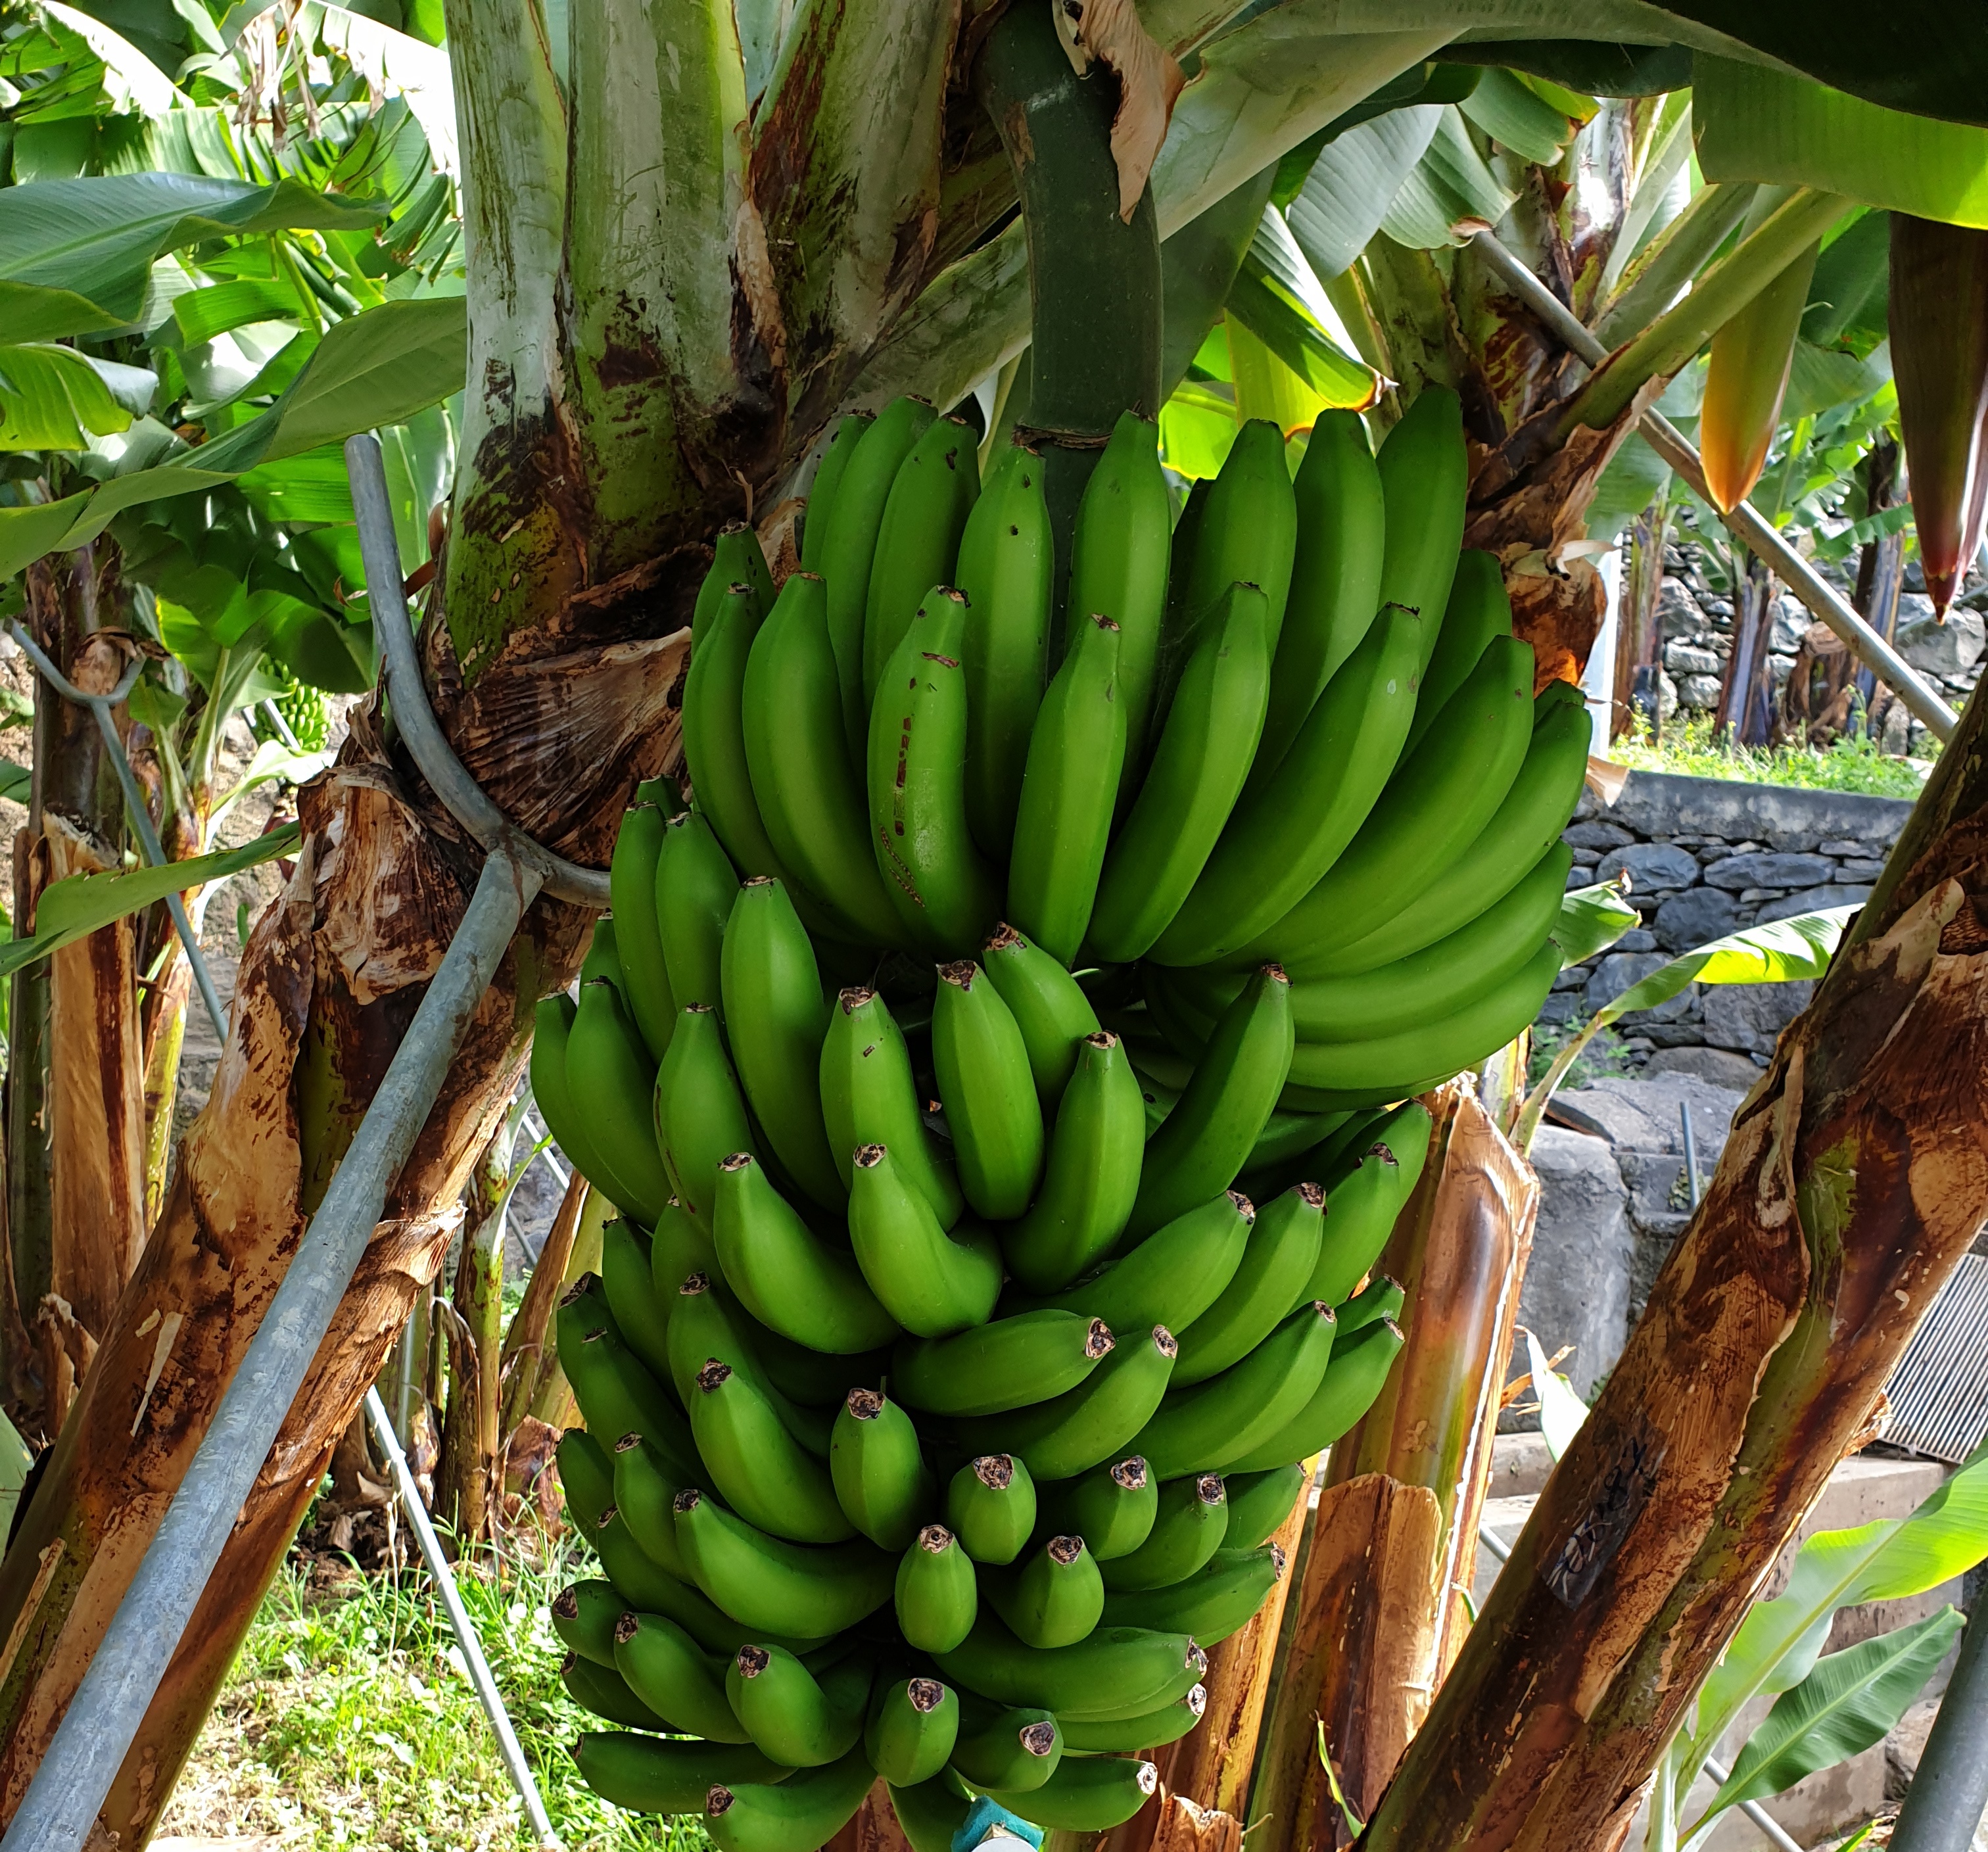
Label: Cut